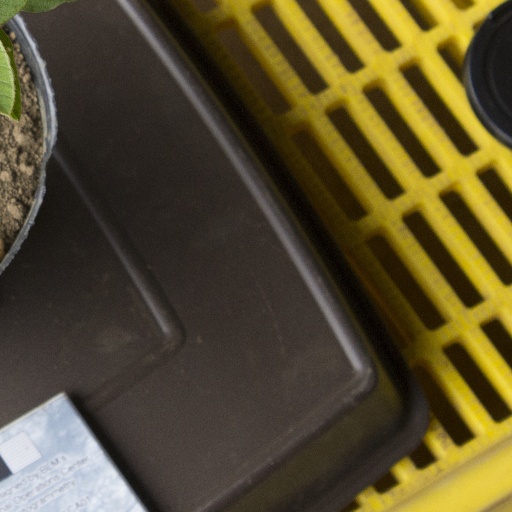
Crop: soybean